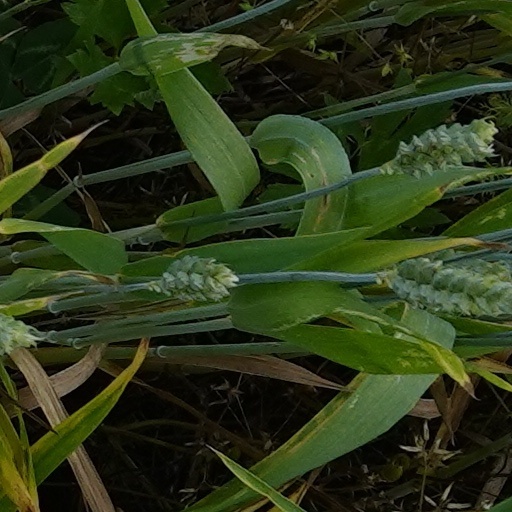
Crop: wheat